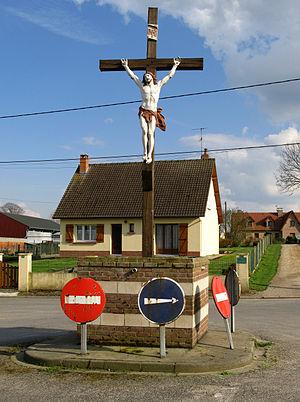
Franleu est une commune française située dans le département de la Somme, en région Hauts-de-France.